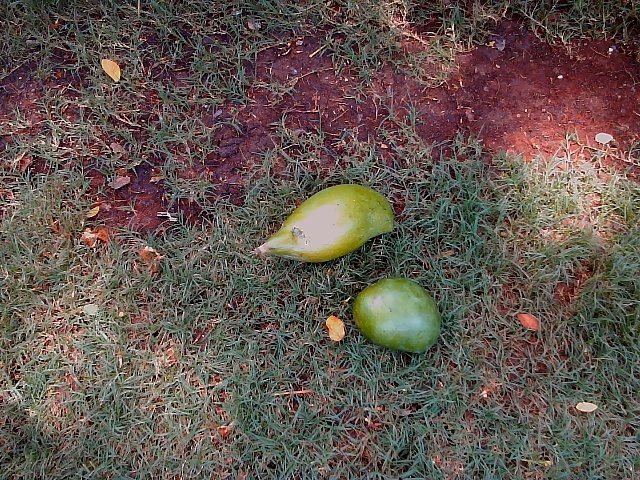
Label: Raw_Mango